Bordes-de-Rivière

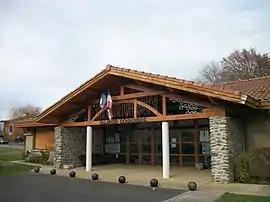
The town hall in Bordes-de-Rivière

Bordes-de-Rivière is a commune of the Haute-Garonne department in southwestern France.